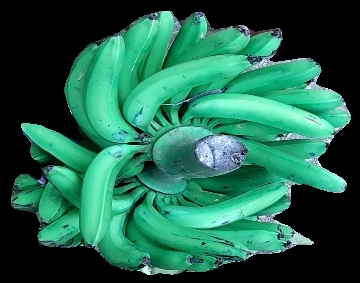
Variety: pachbale
Grade: grade1